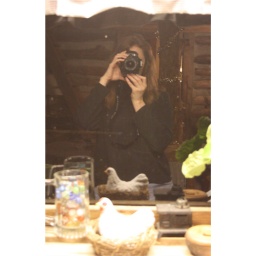
Self portrait in kitchen window